Economics of bitcoin

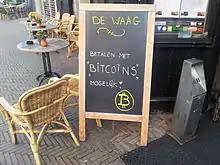
Bitcoins were accepted in this café in Delft in the Netherlands in 2013

Most bitcoin transactions are P2P or take place on a cryptocurrency exchange, rather than being used in transactions with merchants. Delays processing payments through the blockchain of about ten minutes make bitcoin use very difficult in a retail setting, unless the transaction is on layer 2. Prices are not usually quoted in units of bitcoin and many trades involve one, or sometimes two, conversions into conventional currencies. Merchants that do accept bitcoin payments may use payment service providers to perform the conversions.